History of the Israeli Air Force

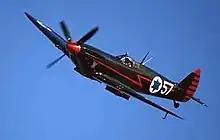
The Black Spitfire

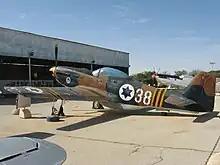
P-51D at the Israeli Air Force Museum; the marking beneath the cockpit notes its participation in the wire-cutting operation at the onset of the Suez Crisis.

Preceded by the Sherut Avir, the air wing of the Haganah, the Israeli Air Force was officially formed on May 28, 1948, shortly after Israel declared statehood and found itself under immediate attack from its Arab neighbors. At first, it was assembled from a hodge-podge collection of civilian aircraft commandeered or donated and converted to military use. A variety of obsolete and surplus ex-World War II combat aircraft were quickly sourced by various means – both legal and illegal – to supplement this fleet. The backbone of the IAF consisted of 25 Avia S-199s (purchased from Czechoslovakia, essentially Czechoslovak-built Messerschmitt Bf 109s) and 60 Supermarine Spitfire LF Mk IXEs, the first of which, "Israel 1" was locally assembled from British abandoned spare parts and a salvaged engine from an Egyptian Spitfire with most of the rest purchased from Czechoslovakia. Some Spitfires were ferried from Žatec base code-named "Zebra" where pilots also received preliminary flight training, while others were transported by sea. Creativity and resourcefulness were the early foundations of Israeli military success in the air, rather than technology (which, at the inception of the IAF, was generally inferior to that used by Israel's adversaries). Many of the first IAF's pilots in 1948 were foreign volunteers (both Jewish and non-Jewish) and World War II veterans, who wanted to collaborate with Israel's struggle for its independence. The IAF's humble beginnings made its first air victories particularly impressive and noteworthy.